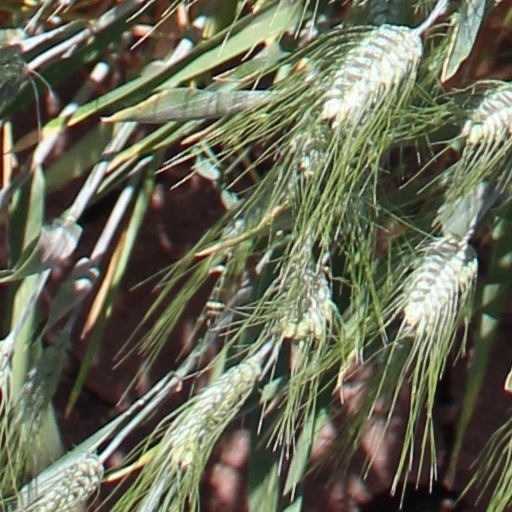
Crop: wheat